Nuclear bodies

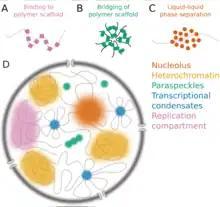
Diagram of the formation of nuclear bodies.

Simple nuclear bodies (types I and II) and the shells of complex nuclear bodies (types III, IVa and V) consist of a non-chromatinic fibrillar material which is most likely proteinaceous. That nuclear bodies co-isolated with the nuclear matrix, and were linked to the fibrogranular nuclear matrix component by projections from the surface of the nuclear bodies. The primary components of the nuclear dots are the proteins sp100 nuclear antigen, LYSP100(a homolog of sp100), ISG20, PML antigen, NDP55 and 53kDa protein associated with the nuclear matrix. Other proteins, such as PIC1/SUMO-1, which are associated with nuclear pore complex also associate with nuclear dots. The proteins can reorganize in the nucleus, by increasing number of dispersion in response to different stress (stimulation or heat shock, respectively).